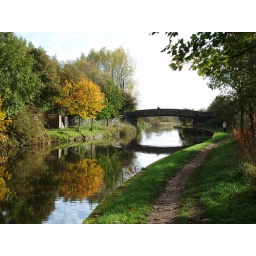
A solitary tree in its glorious autumn coat stands amongst the still green trees.